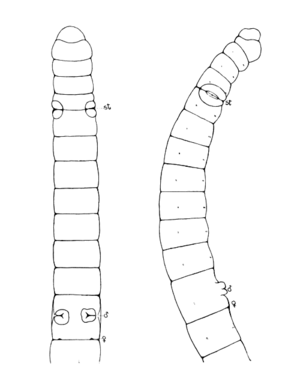
Mesenchytraeus est un genre de vers annélides de la famille des Enchytraeidae. Leur nom vient du fait qu’ils vivent exclusivement dans la glace.